European Team Chess Championship

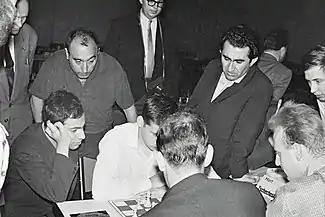
Oberhausen 1961: former world champion Mikhail Tal (seated left) and future world champion Tigran Petrosian (standing right) follow events

Over the early years, the formula altered incrementally, to allow the participation of a growing number of teams. At the inaugural event, only four places were made available for the Finals and some teams expected to do well, simply failed to qualify from the preliminary rounds. By 1973, the competition had expanded to roughly double the size and there were twenty-four nations in the preliminaries, competing for eight places in the Finals, held in Bath. Conversely, over the same period, the number of boards played in a match was reduced from ten to eight, presumably to reduce costs for organisers and participatory federations.